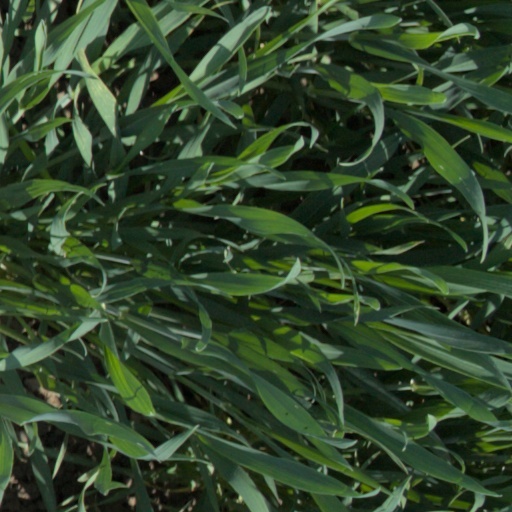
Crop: wheat